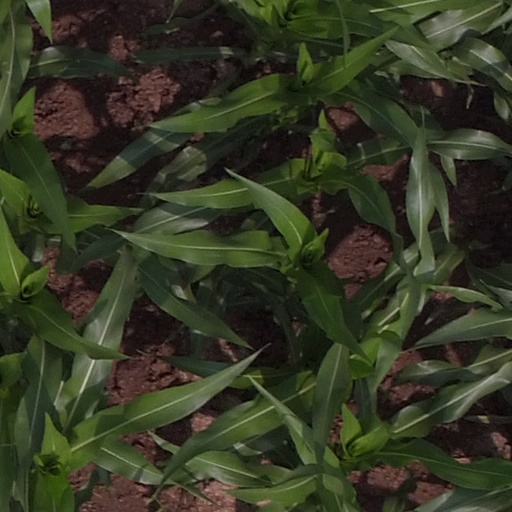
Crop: maize; corn